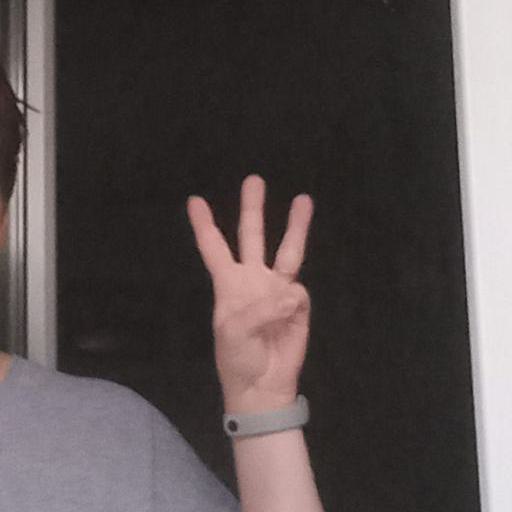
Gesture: three